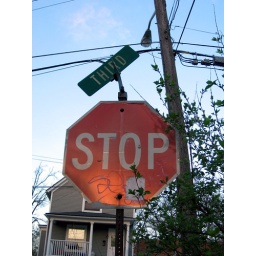
Hooligans on third street scribble on signs and knock them over